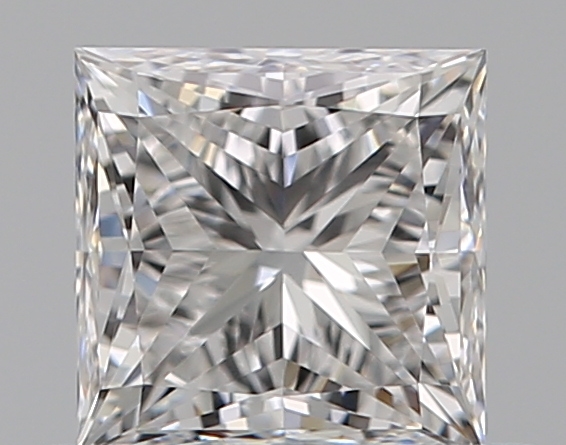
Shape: princess
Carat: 0.51
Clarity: VVS2
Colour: E
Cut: EX
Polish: EX
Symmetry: VG
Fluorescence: N
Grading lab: GIA
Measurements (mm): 4.31 x 4.24 x 3.08